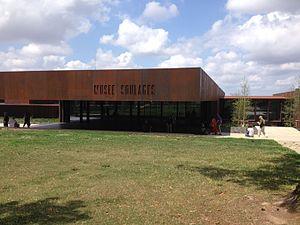
Le musée Soulages est un musée d'art contemporain situé à Rodez, dans l'Aveyron, en Région Occitanie. Construit pour exposer des œuvres du peintre français Pierre Soulages, il reçoit également des expositions temporaires d'autres artistes contemporains. Il obtient le label « Musée de France » le 20 décembre 2005, avant même que la première pierre ne soit posée. Il est construit sur le plateau du Foirail, aux portes du centre historique de Rodez et de la cathédrale Notre-Dame. L'inauguration s'est effectuée en présence du président de la République, François Hollande, le 30 mai 2014.